Komtar

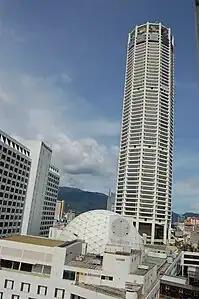
Komtar exterior, 2005.

Phase three was a nine-storey RM129 million department complex proposed by Japanese retail group Yaohan, which was to be completed by 1993. The project sat on an plot of land running largely parallel to the Prangin Canal and was to be built by Kumagai Gumi. In 1992, citing its inability to allow majority local participation of the project as required, Yaohan rescinded the 1990 agreement, which led to a private takeover by Lion Group. Demolition works for the site began in 1992 with twelve shophouses, with the empty land becoming parking space until December 1996.